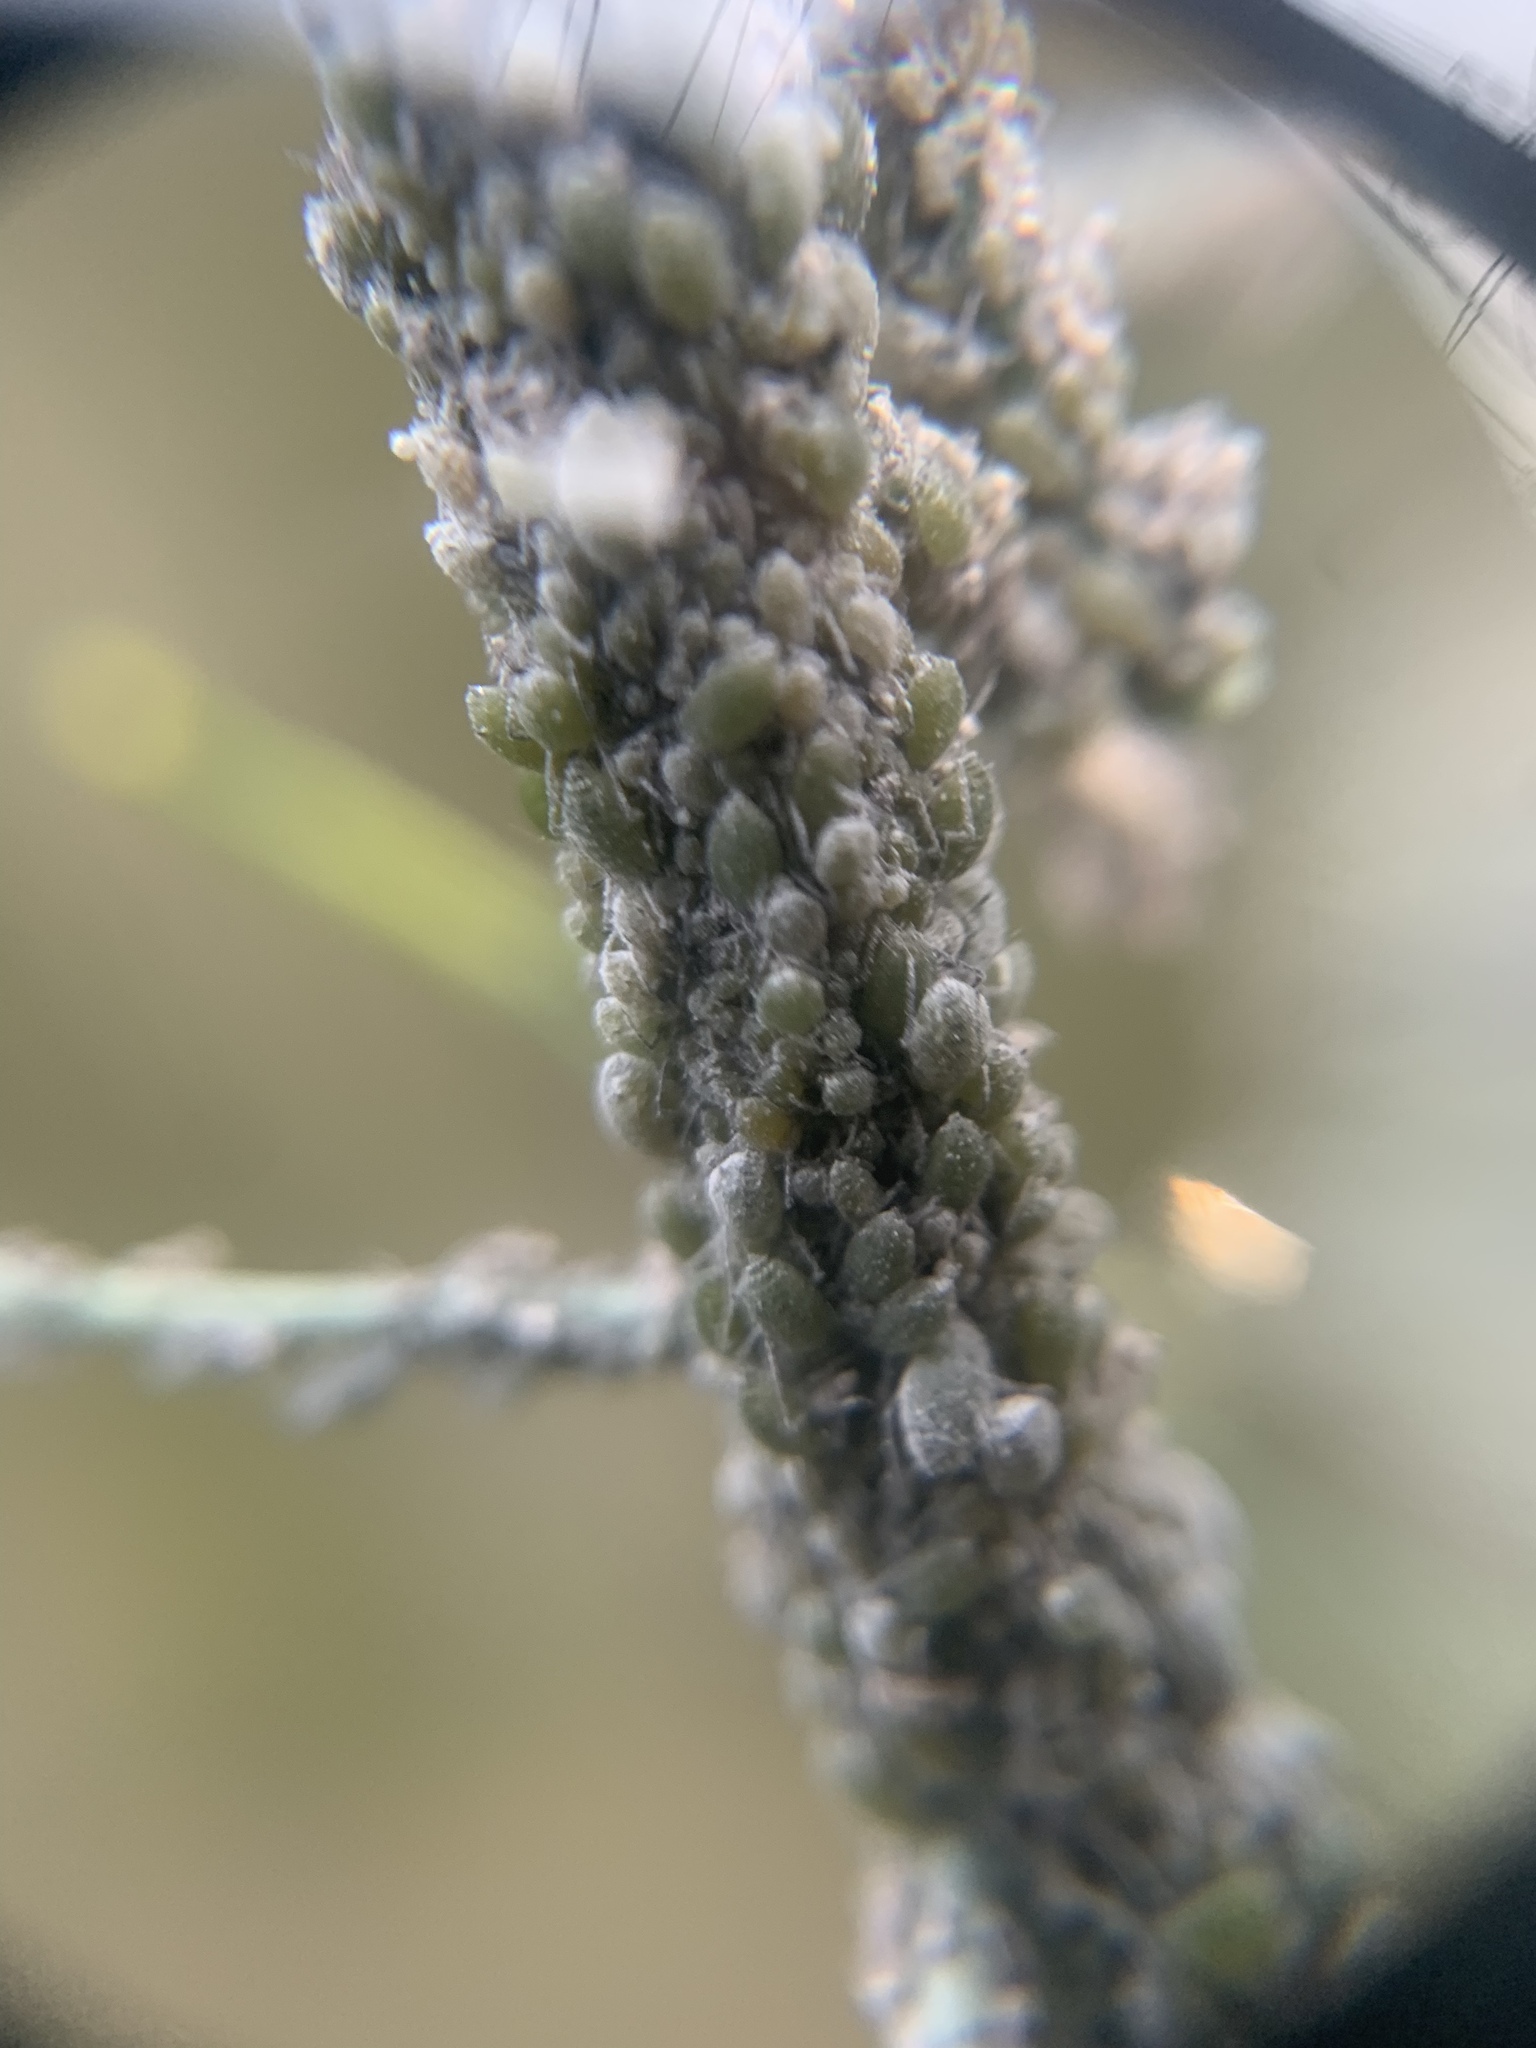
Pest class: cabbage_aphid